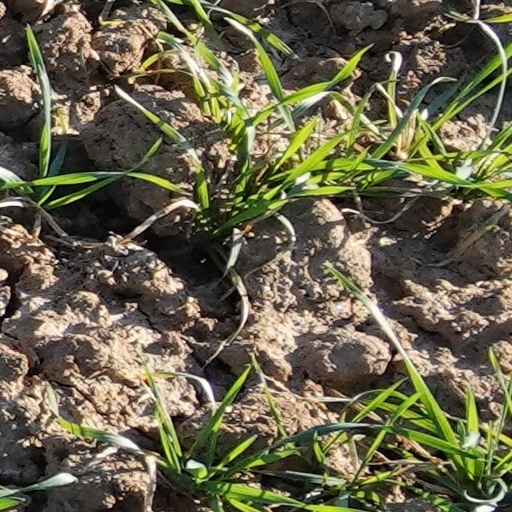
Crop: wheat